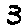
Label: 3